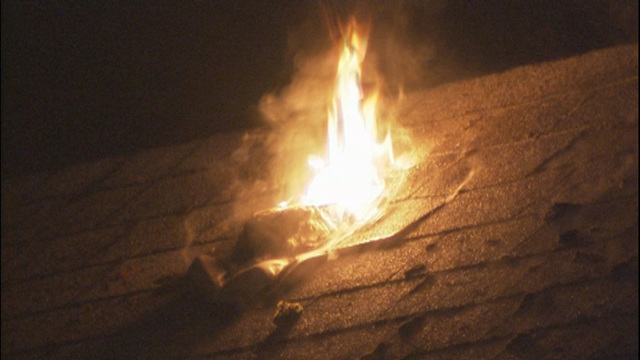
Fire: yes
Smoke: no